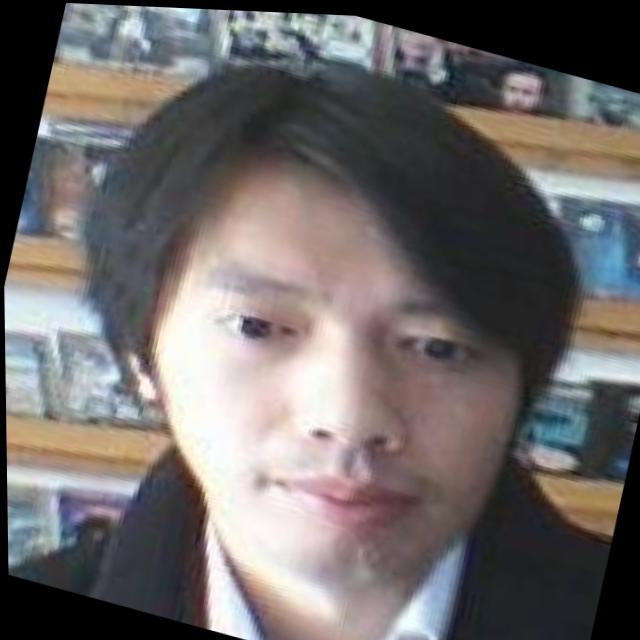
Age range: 21-44